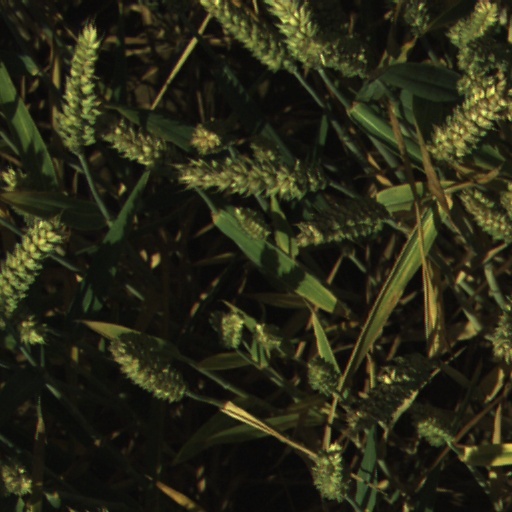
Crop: wheat